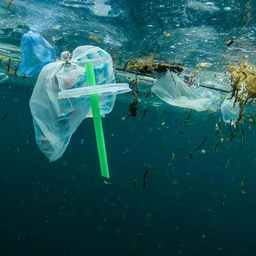
Label: plastic